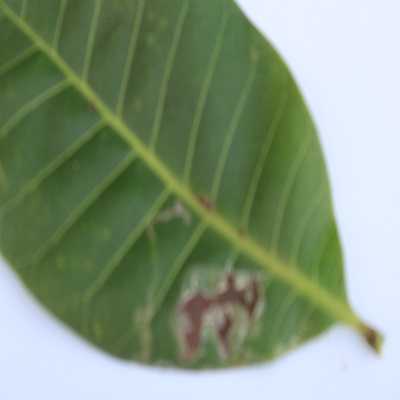
Crop: Cashew
Condition: leaf miner